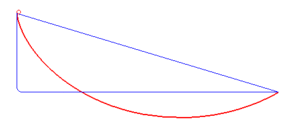
comparaison des vitesse sur diverses courbes
Guillaume de l'Hôpital établit sa règle pour le calcul de certaines limites.
La cycloïde droite, aussi appelée roue d'Aristote ou roulette de Pascal, est une courbe plane transcendante, trajectoire d'un point fixé à un cercle qui roule sans glisser sur une droite ; elle a été appelée cycloïde pour la première fois par Jean de Beaugrand. Il s'agit donc d'une courbe cycloïdale particulière dont la directrice est une droite et dont le point générateur est situé sur le cercle lui-même ; c'est un cas particulier de trochoïde.
Le mot brachistochrone désigne une courbe dans un plan vertical sur laquelle un point matériel pesant placé dans un champ de pesanteur uniforme, glissant sans frottement et sans vitesse initiale, présente un temps de parcours minimal parmi toutes les courbes joignant deux points fixés : on parle de problème de la courbe brachistochrone.